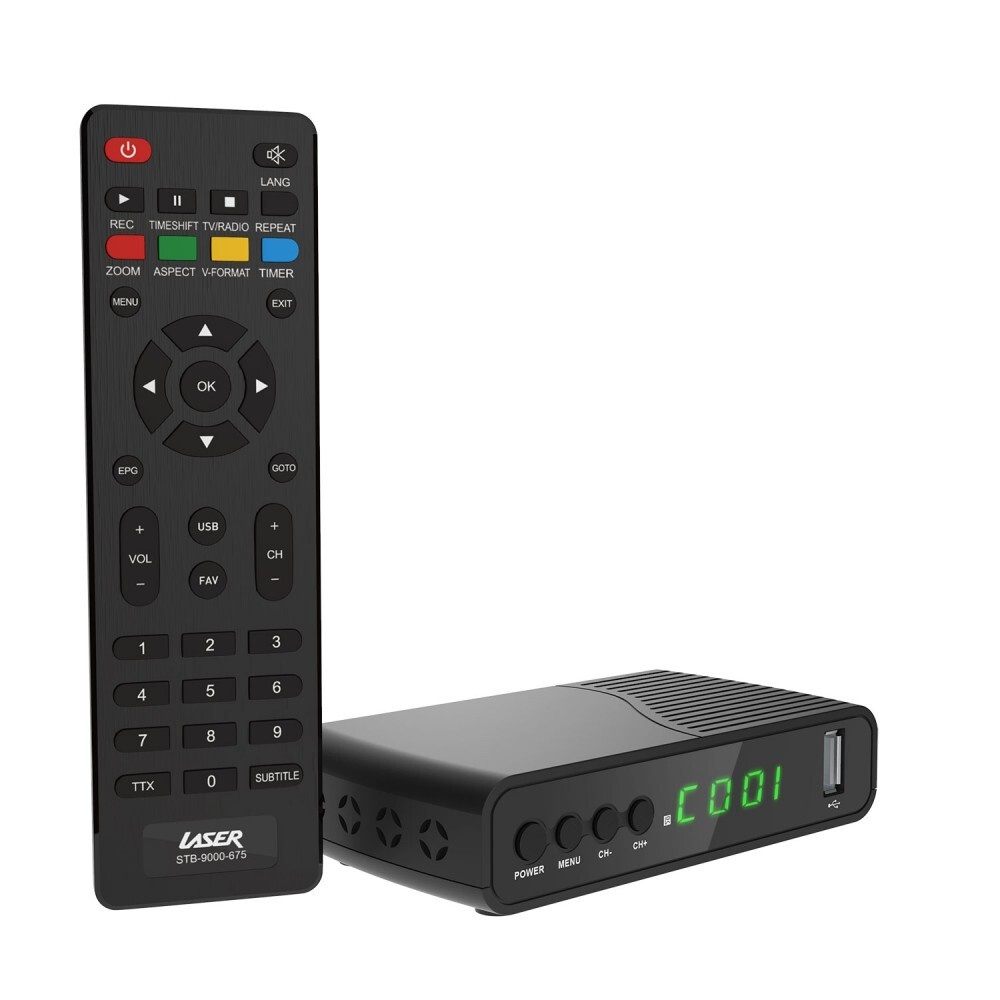
Laser Digital Full HD Sound Picture Set Top Box HDMI Media Player USB Recording
Watch and Record Free-to-Air TV Channels in HD! With Australian TV broadcasting completely switching to the newer digital standard in 2013 many Aussie TVs were suddenly unable to tune and watch their favorite free-to-air channels. We’ve got you covered as our digital set top box helps all TVs decode the newer format using the best picture and sound quality currently available via an HDMI connection. We haven’t left traditional connections out however as you can still hook-up the set top box to your TV using composite or RF cables, so all users will find an option that works for their setup. Extra convenience comes in the way of TV recording which you can action manually with the press of a button on the remote or set up a recording schedule using the 7-day electronic programing guide feature and stay on top of your regular programs, even if you failed to catch the broadcast viewing window. Recordings go straight onto a USB drive to be viewed later and can even be played back on your computer and then stored for archiving purposes. The aerial pass-through port on the back allows you to connect the box to your TV’s aerial input so you can record one channel on the box while watching another channel on your TV. The handy screen on the front lets you see the current channel number at-a-glance, and we’ve also included support for subtitles, a method for displaying extra program information on screen, flexibility to edit channels, setting favorites, and playing back media files via USB. Enjoying free-to-air TV has never been easier, practical, or more fun than with the Laser set top box.
Brand: LASER CO
Category: Electronics > Video > Satellite & Cable TV > Cable TV Receivers